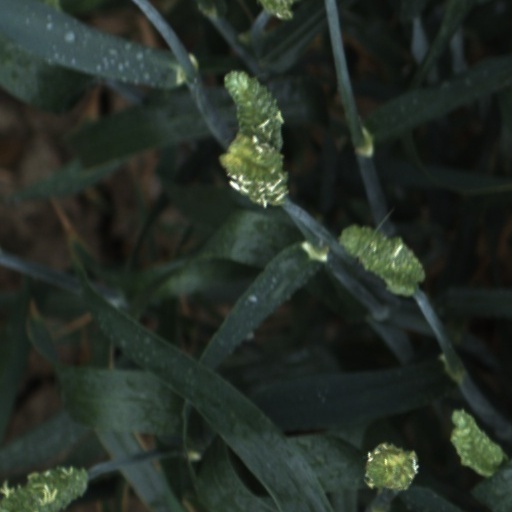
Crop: wheat